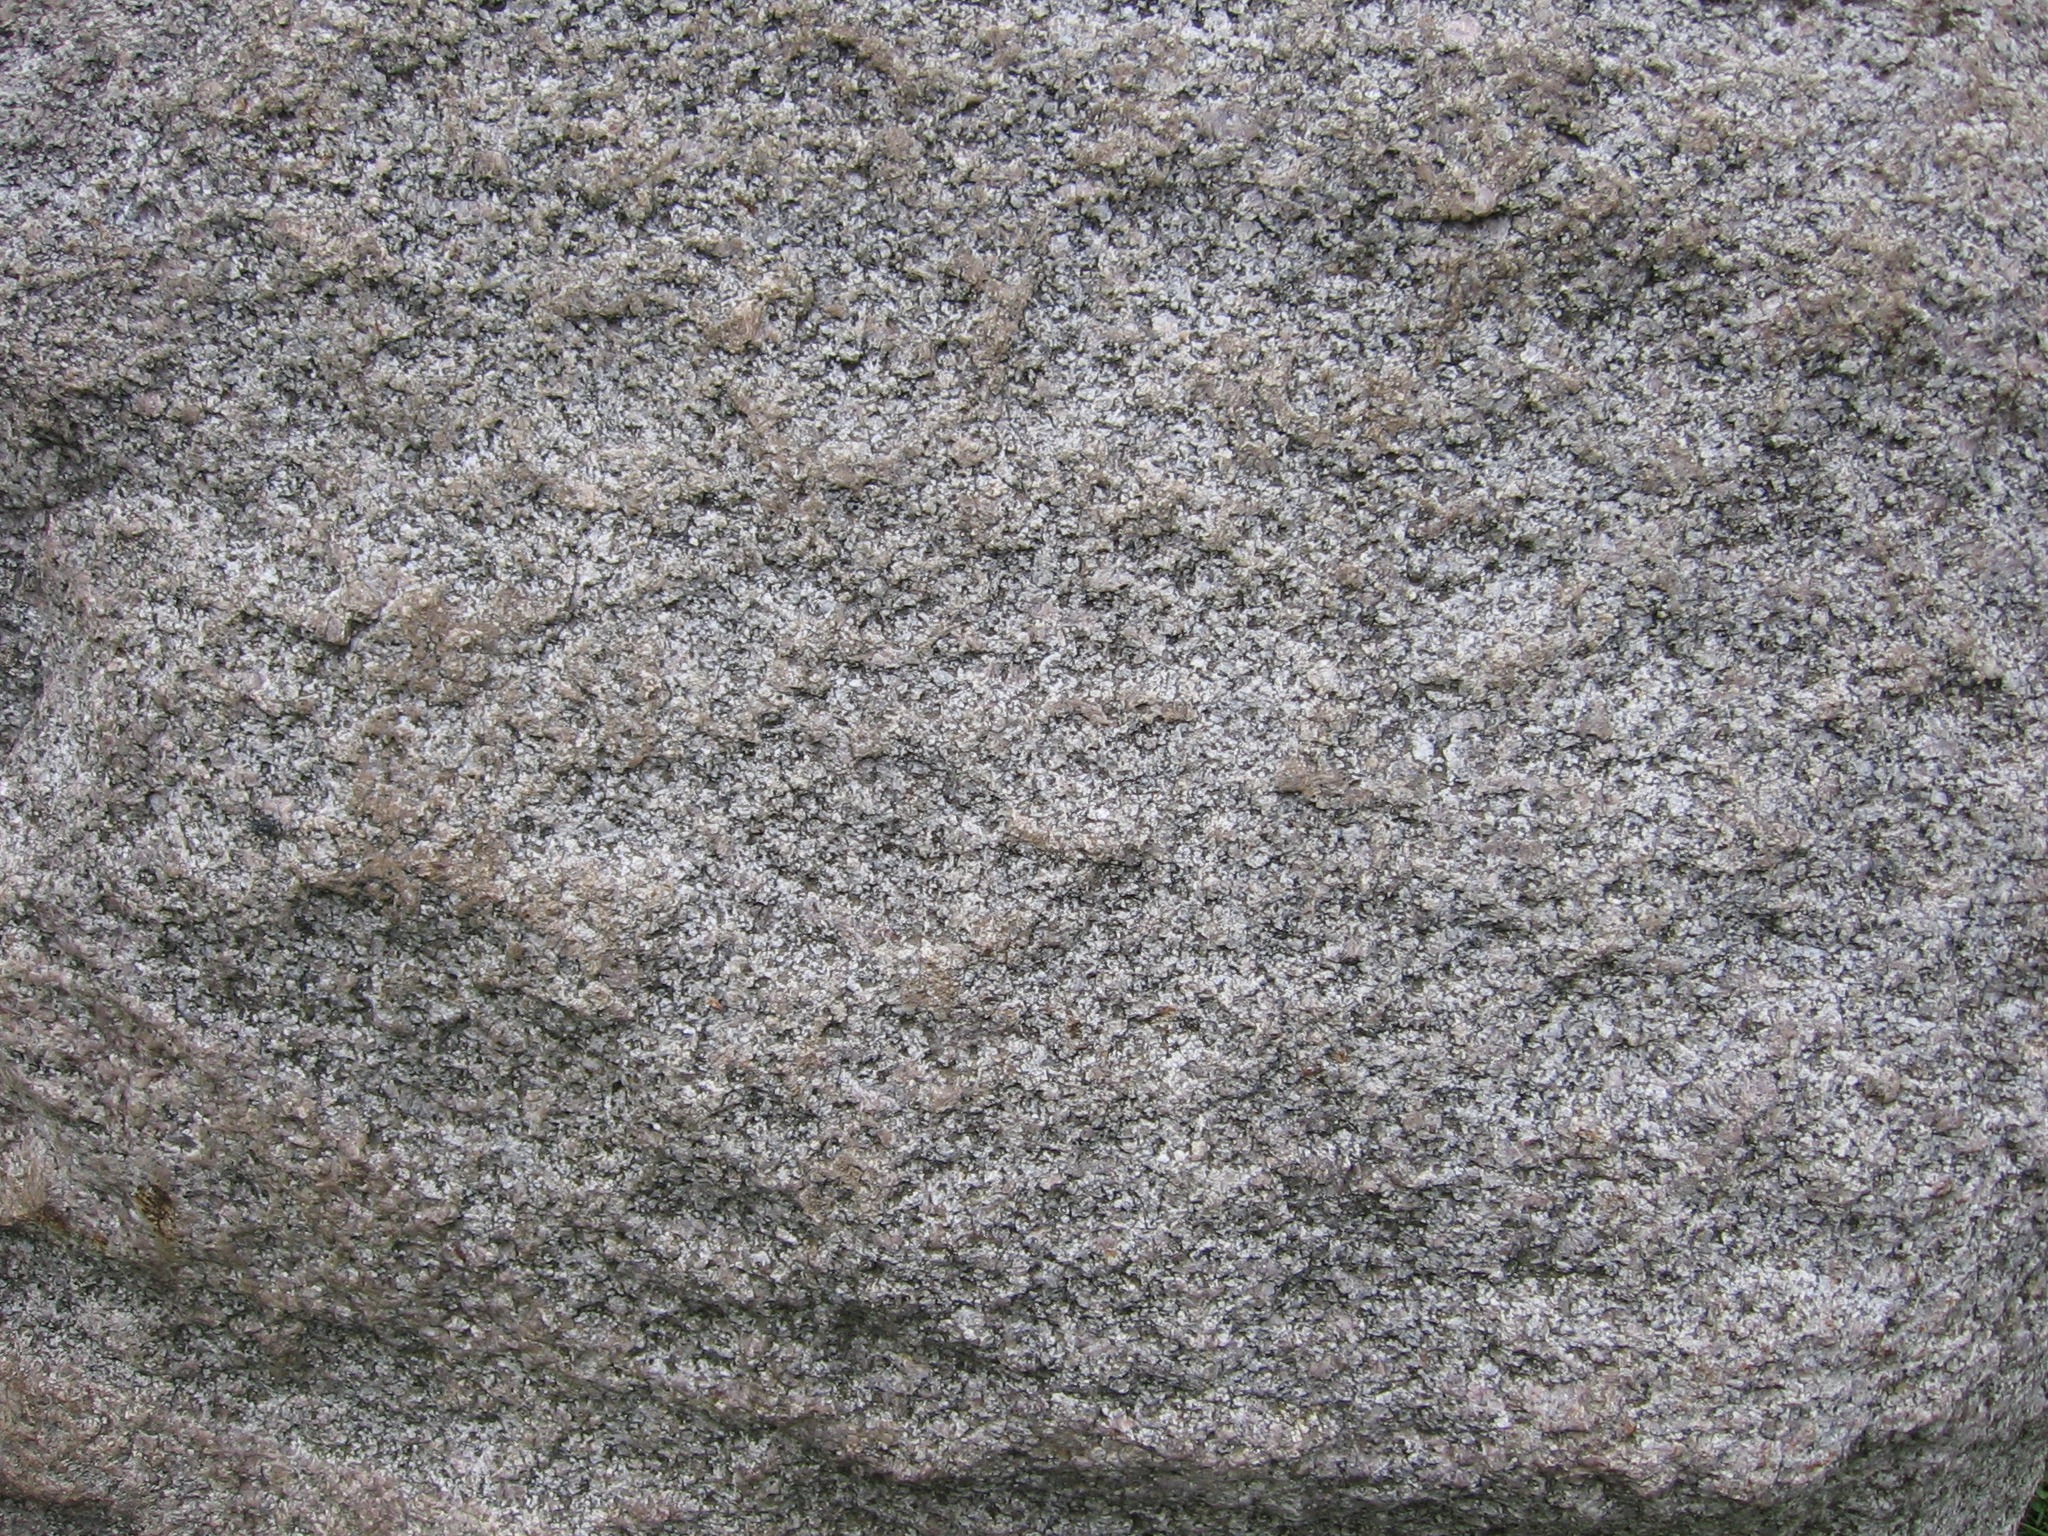
landscape, nature, rock, texture, wall, stone, asphalt, formation, natural, soil, rough, stone wall, material, surface, outdoors, geology, geological, granite, mineral, slab, flooring, road surface